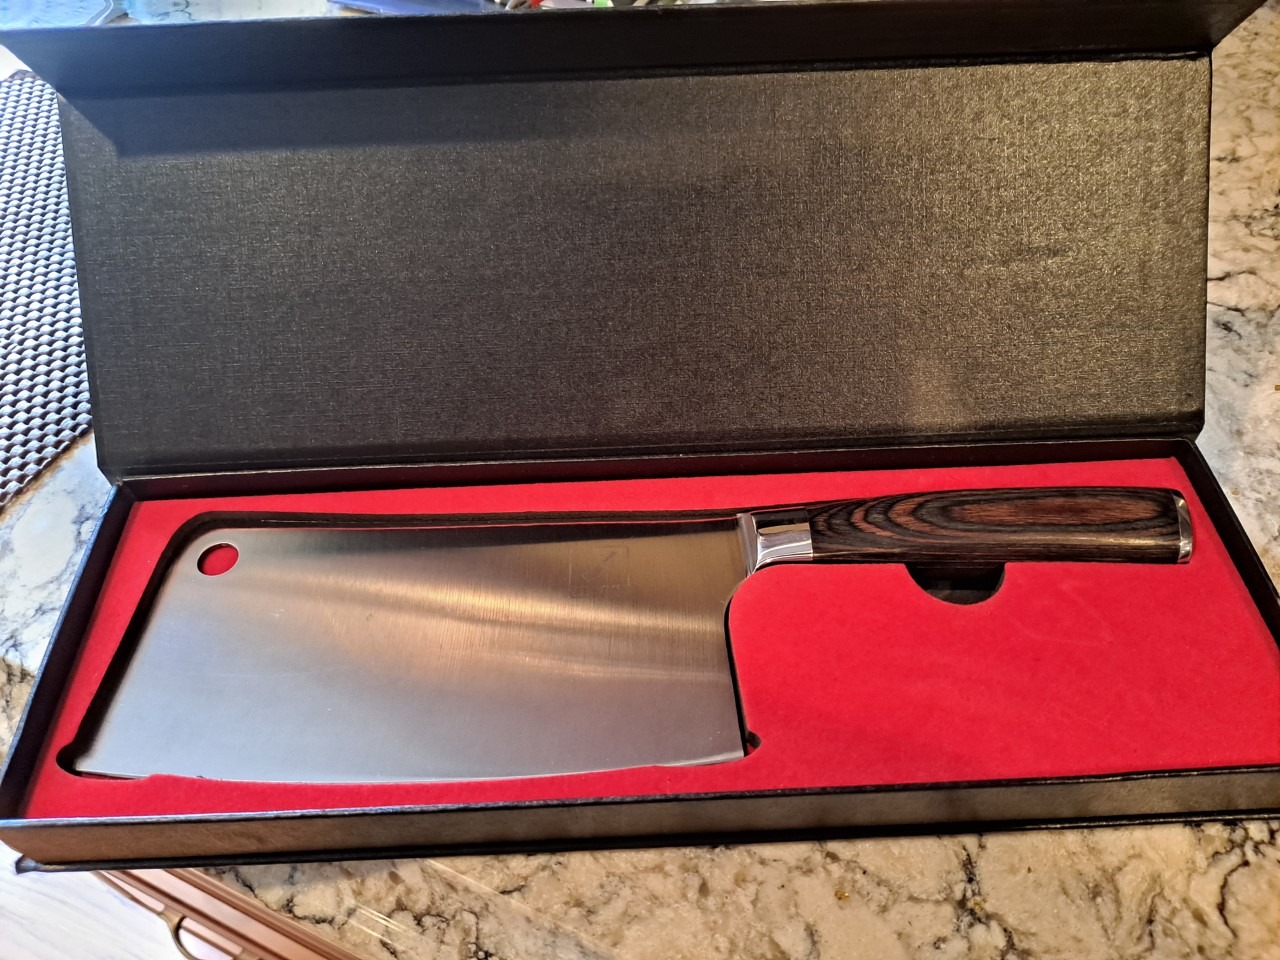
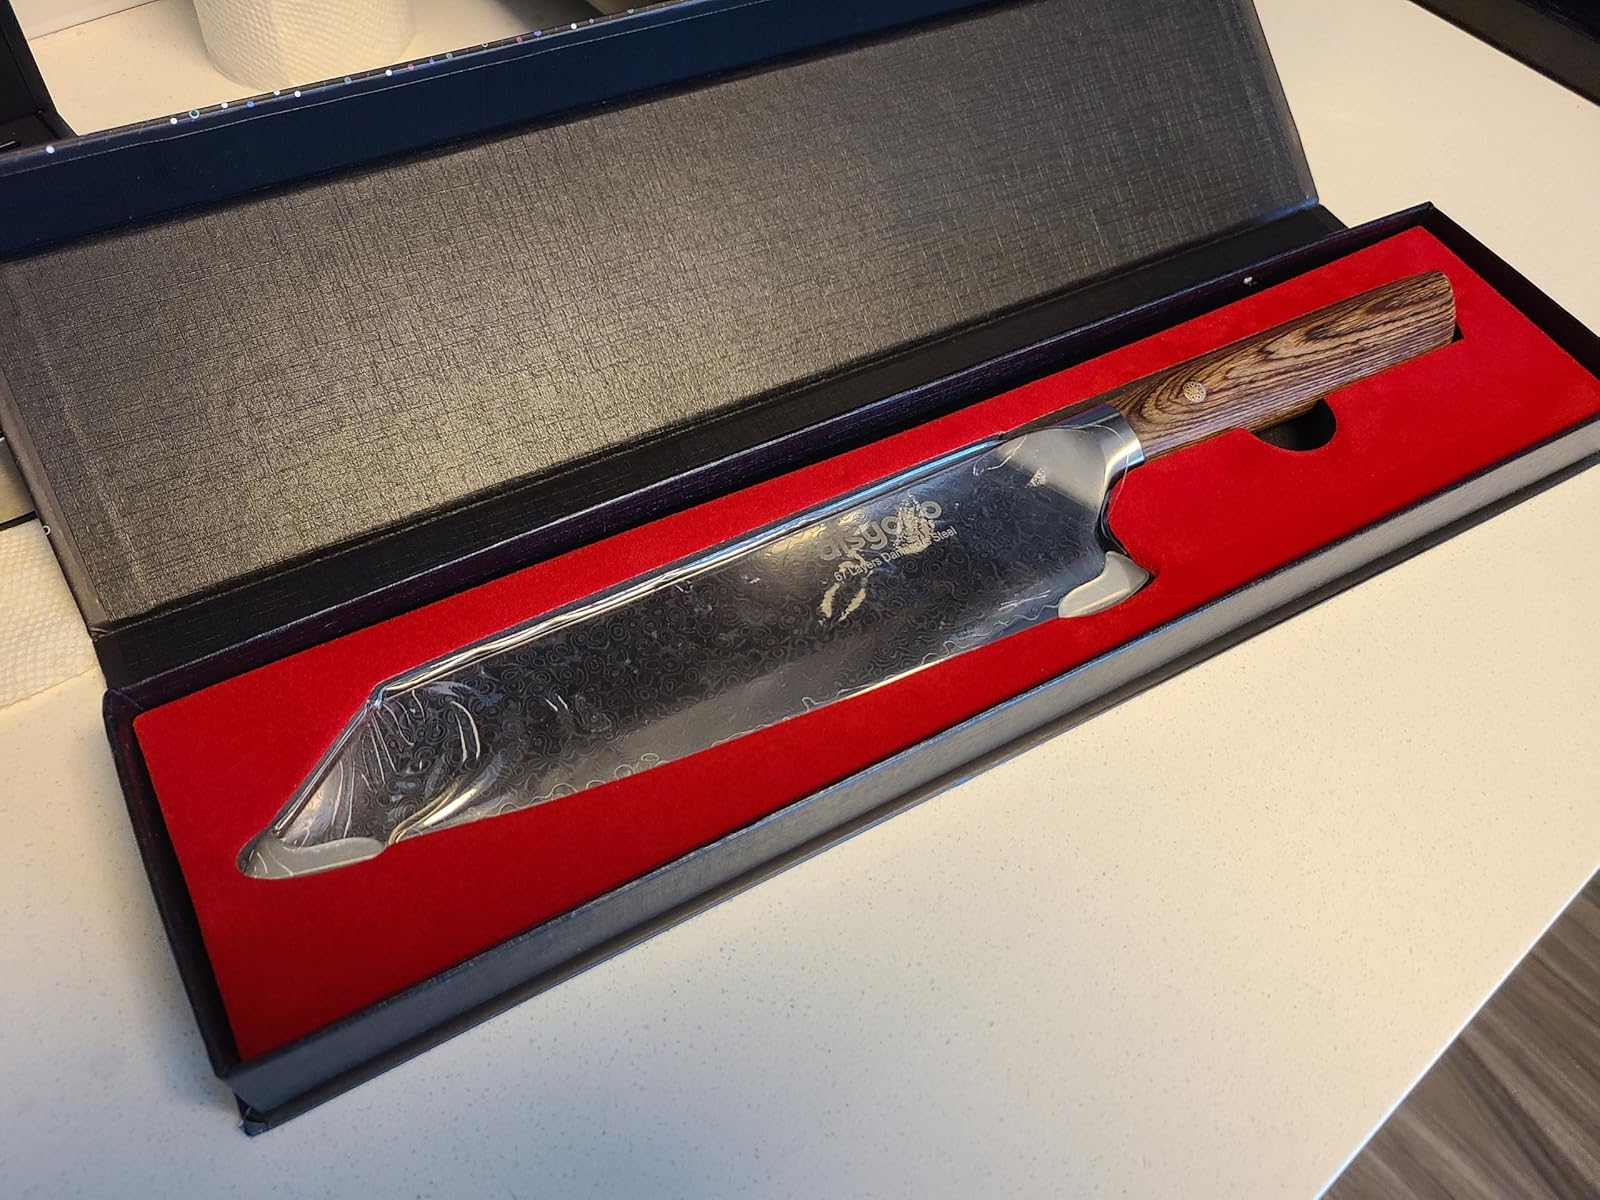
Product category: items_knife
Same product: no